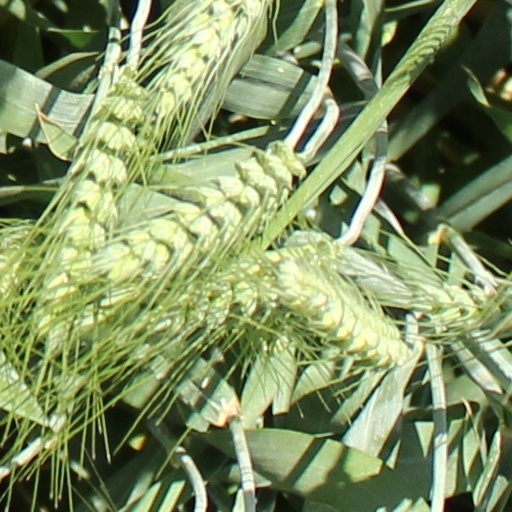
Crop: wheat